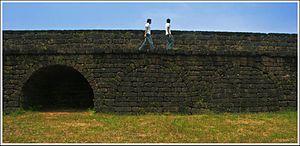
La Forteresse d'Aguada est une forteresse portugaise en Inde, située à l'extrémité sud de la plage Sinquerim, à Candolim, municipalité de Bardez, district de Goa du Nord dans l'État de Goa sur la côte ouest de l'Inde. Localement, il est mieux connu sous le nom anglais de Fort Aguada.